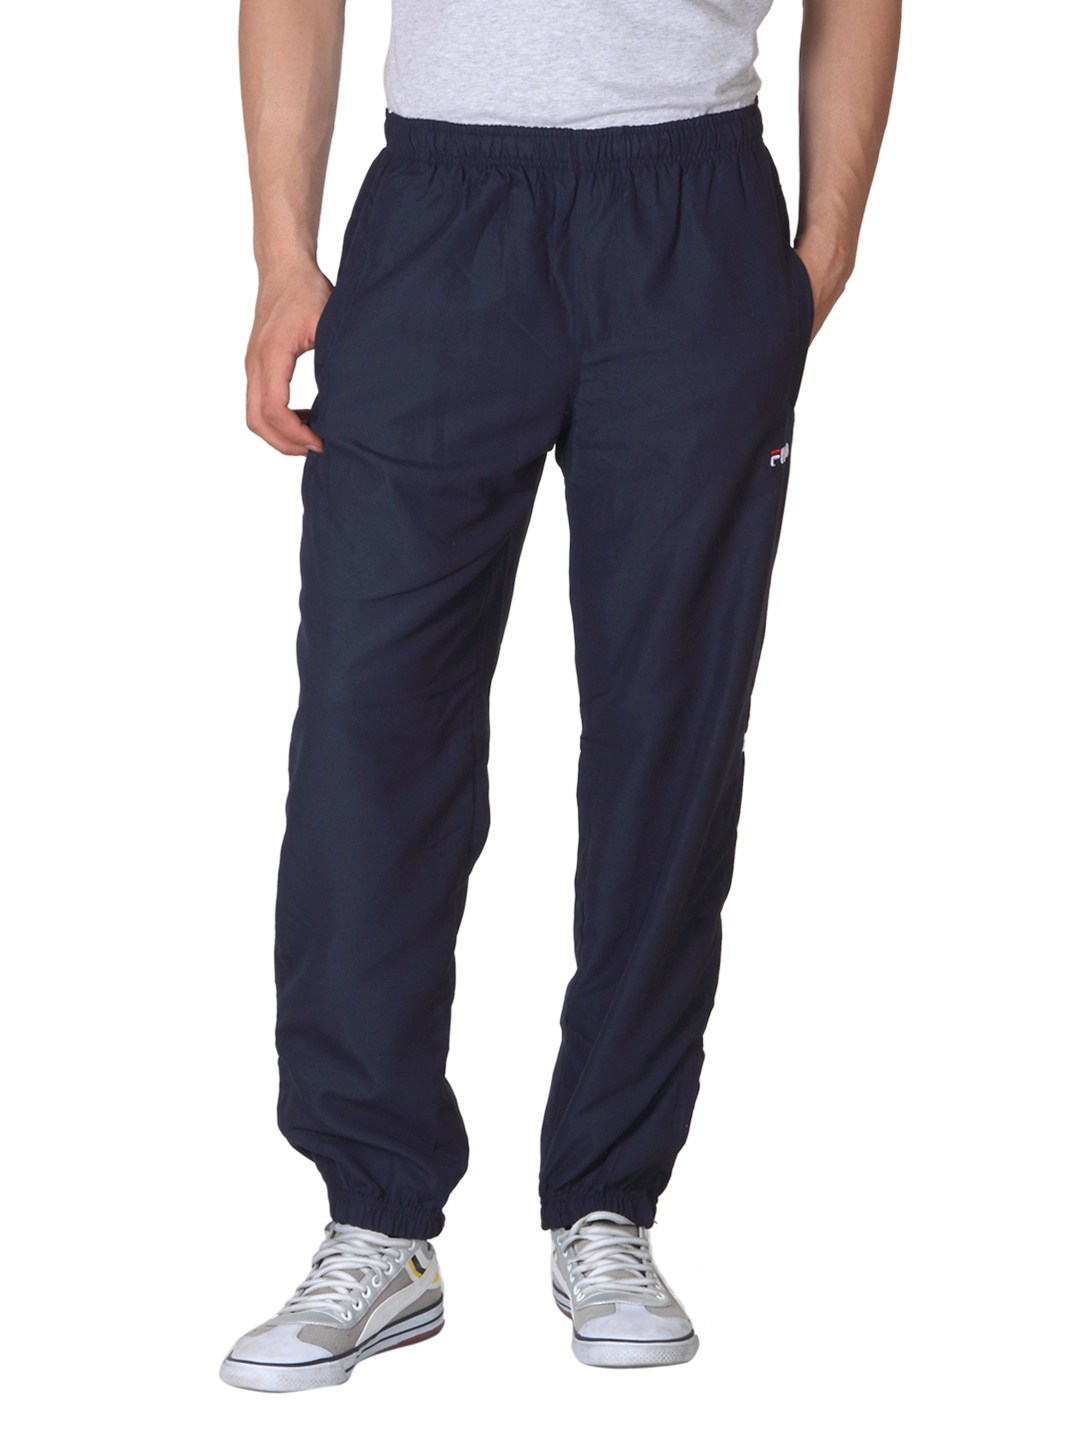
Fila Men Navy Blue Track Pants
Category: Apparel / Bottomwear / Track Pants
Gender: Men
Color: Navy Blue
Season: Fall 2012
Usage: Casual